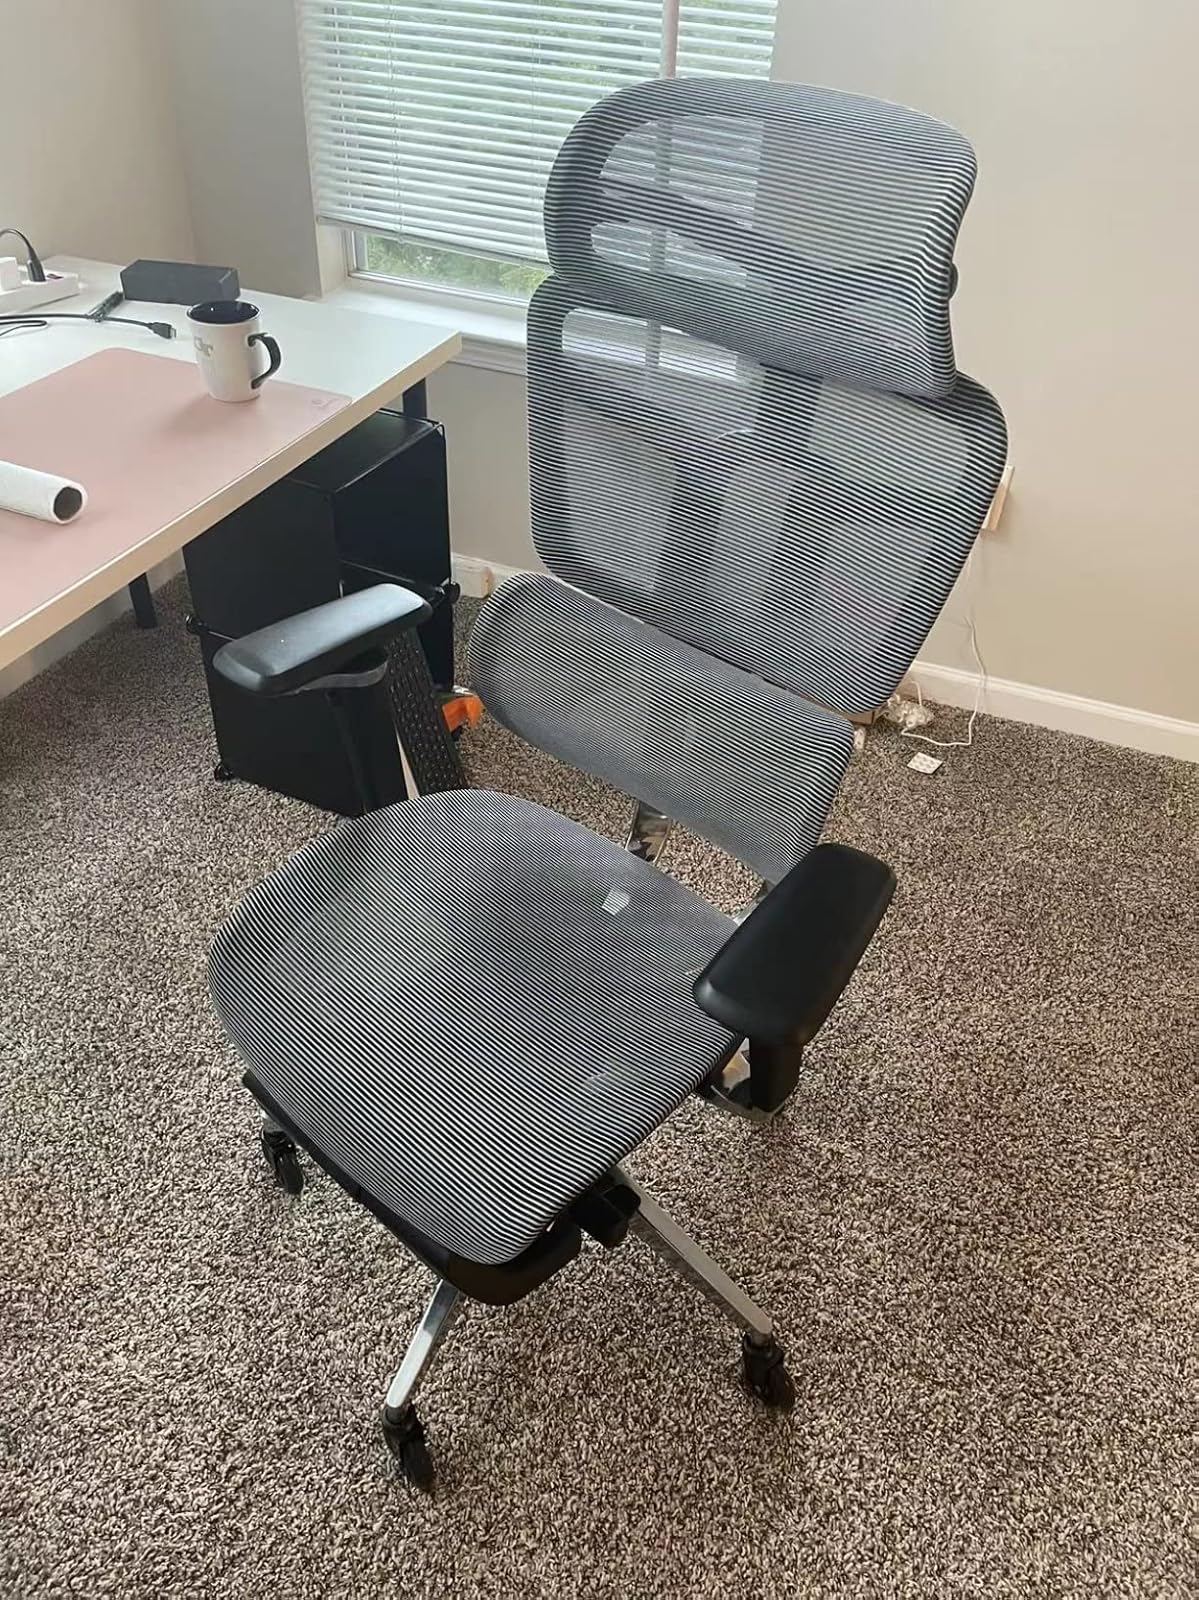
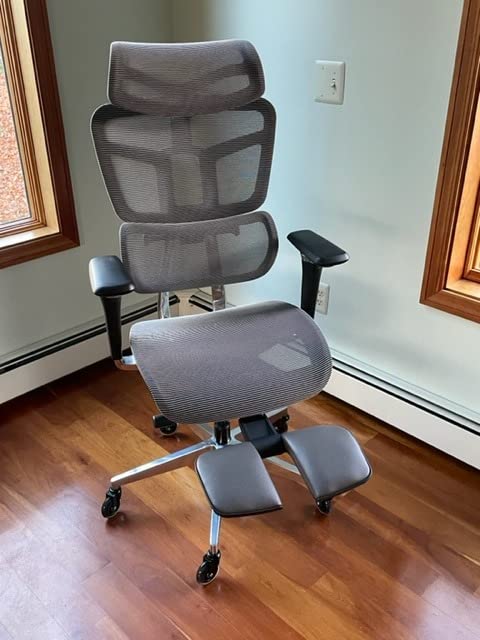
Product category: items_chair
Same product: yes